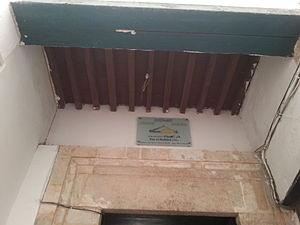
Dar El Haddad, Tunisالعربية: دار الحداد This is a photo of the protected monument identified by the ID 11-103 in Tunisia.
Cette liste des monuments classés du gouvernorat de Tunis est une liste des monuments historiques et archéologiques protégés et classés du gouvernorat de Tunis établie par l'Institut national du patrimoine de Tunisie.
Dar El Haddad est un monument tunisien considéré comme l'un des plus anciens palais de la médina de Tunis. Il est situé au numéro 9 de l'impasse de l'Artillerie, dans le quartier historique des Khourassanides près de Bab Menara.